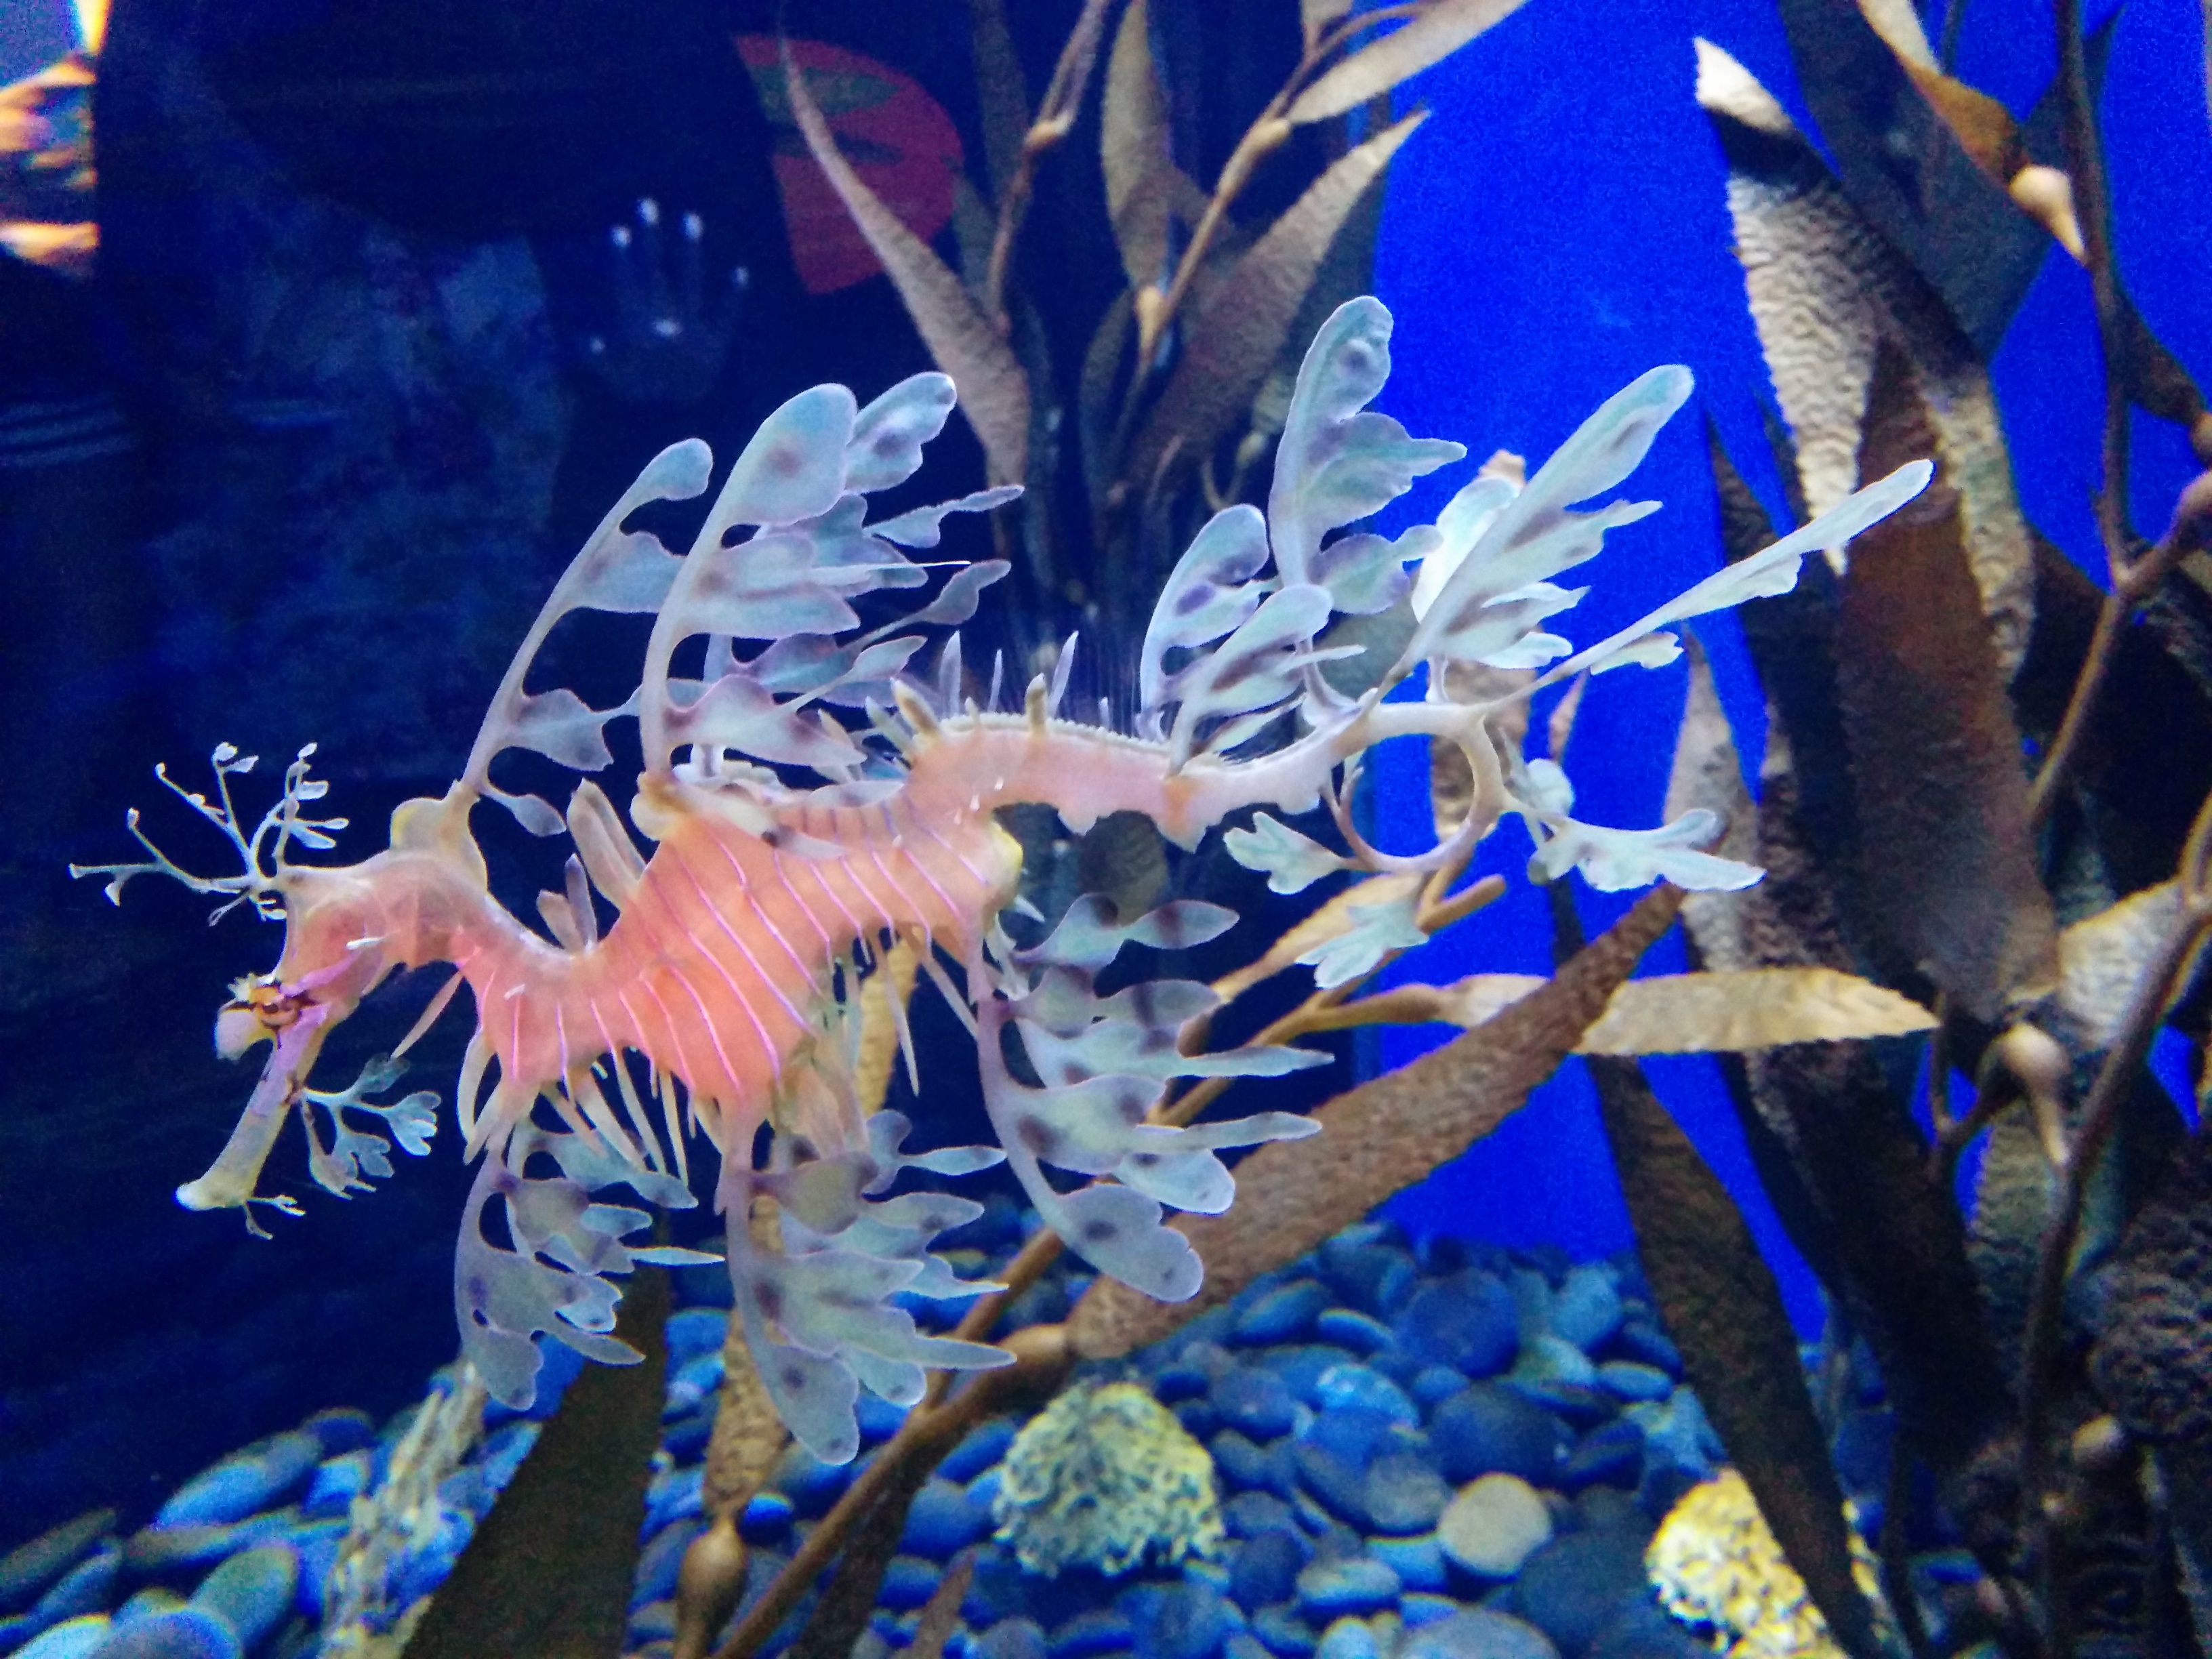
water, underwater, biology, blue, fish, coral reef, reef, aquarium, organism, marine biology, coral reef fish, freshwater aquarium, aquarium lighting